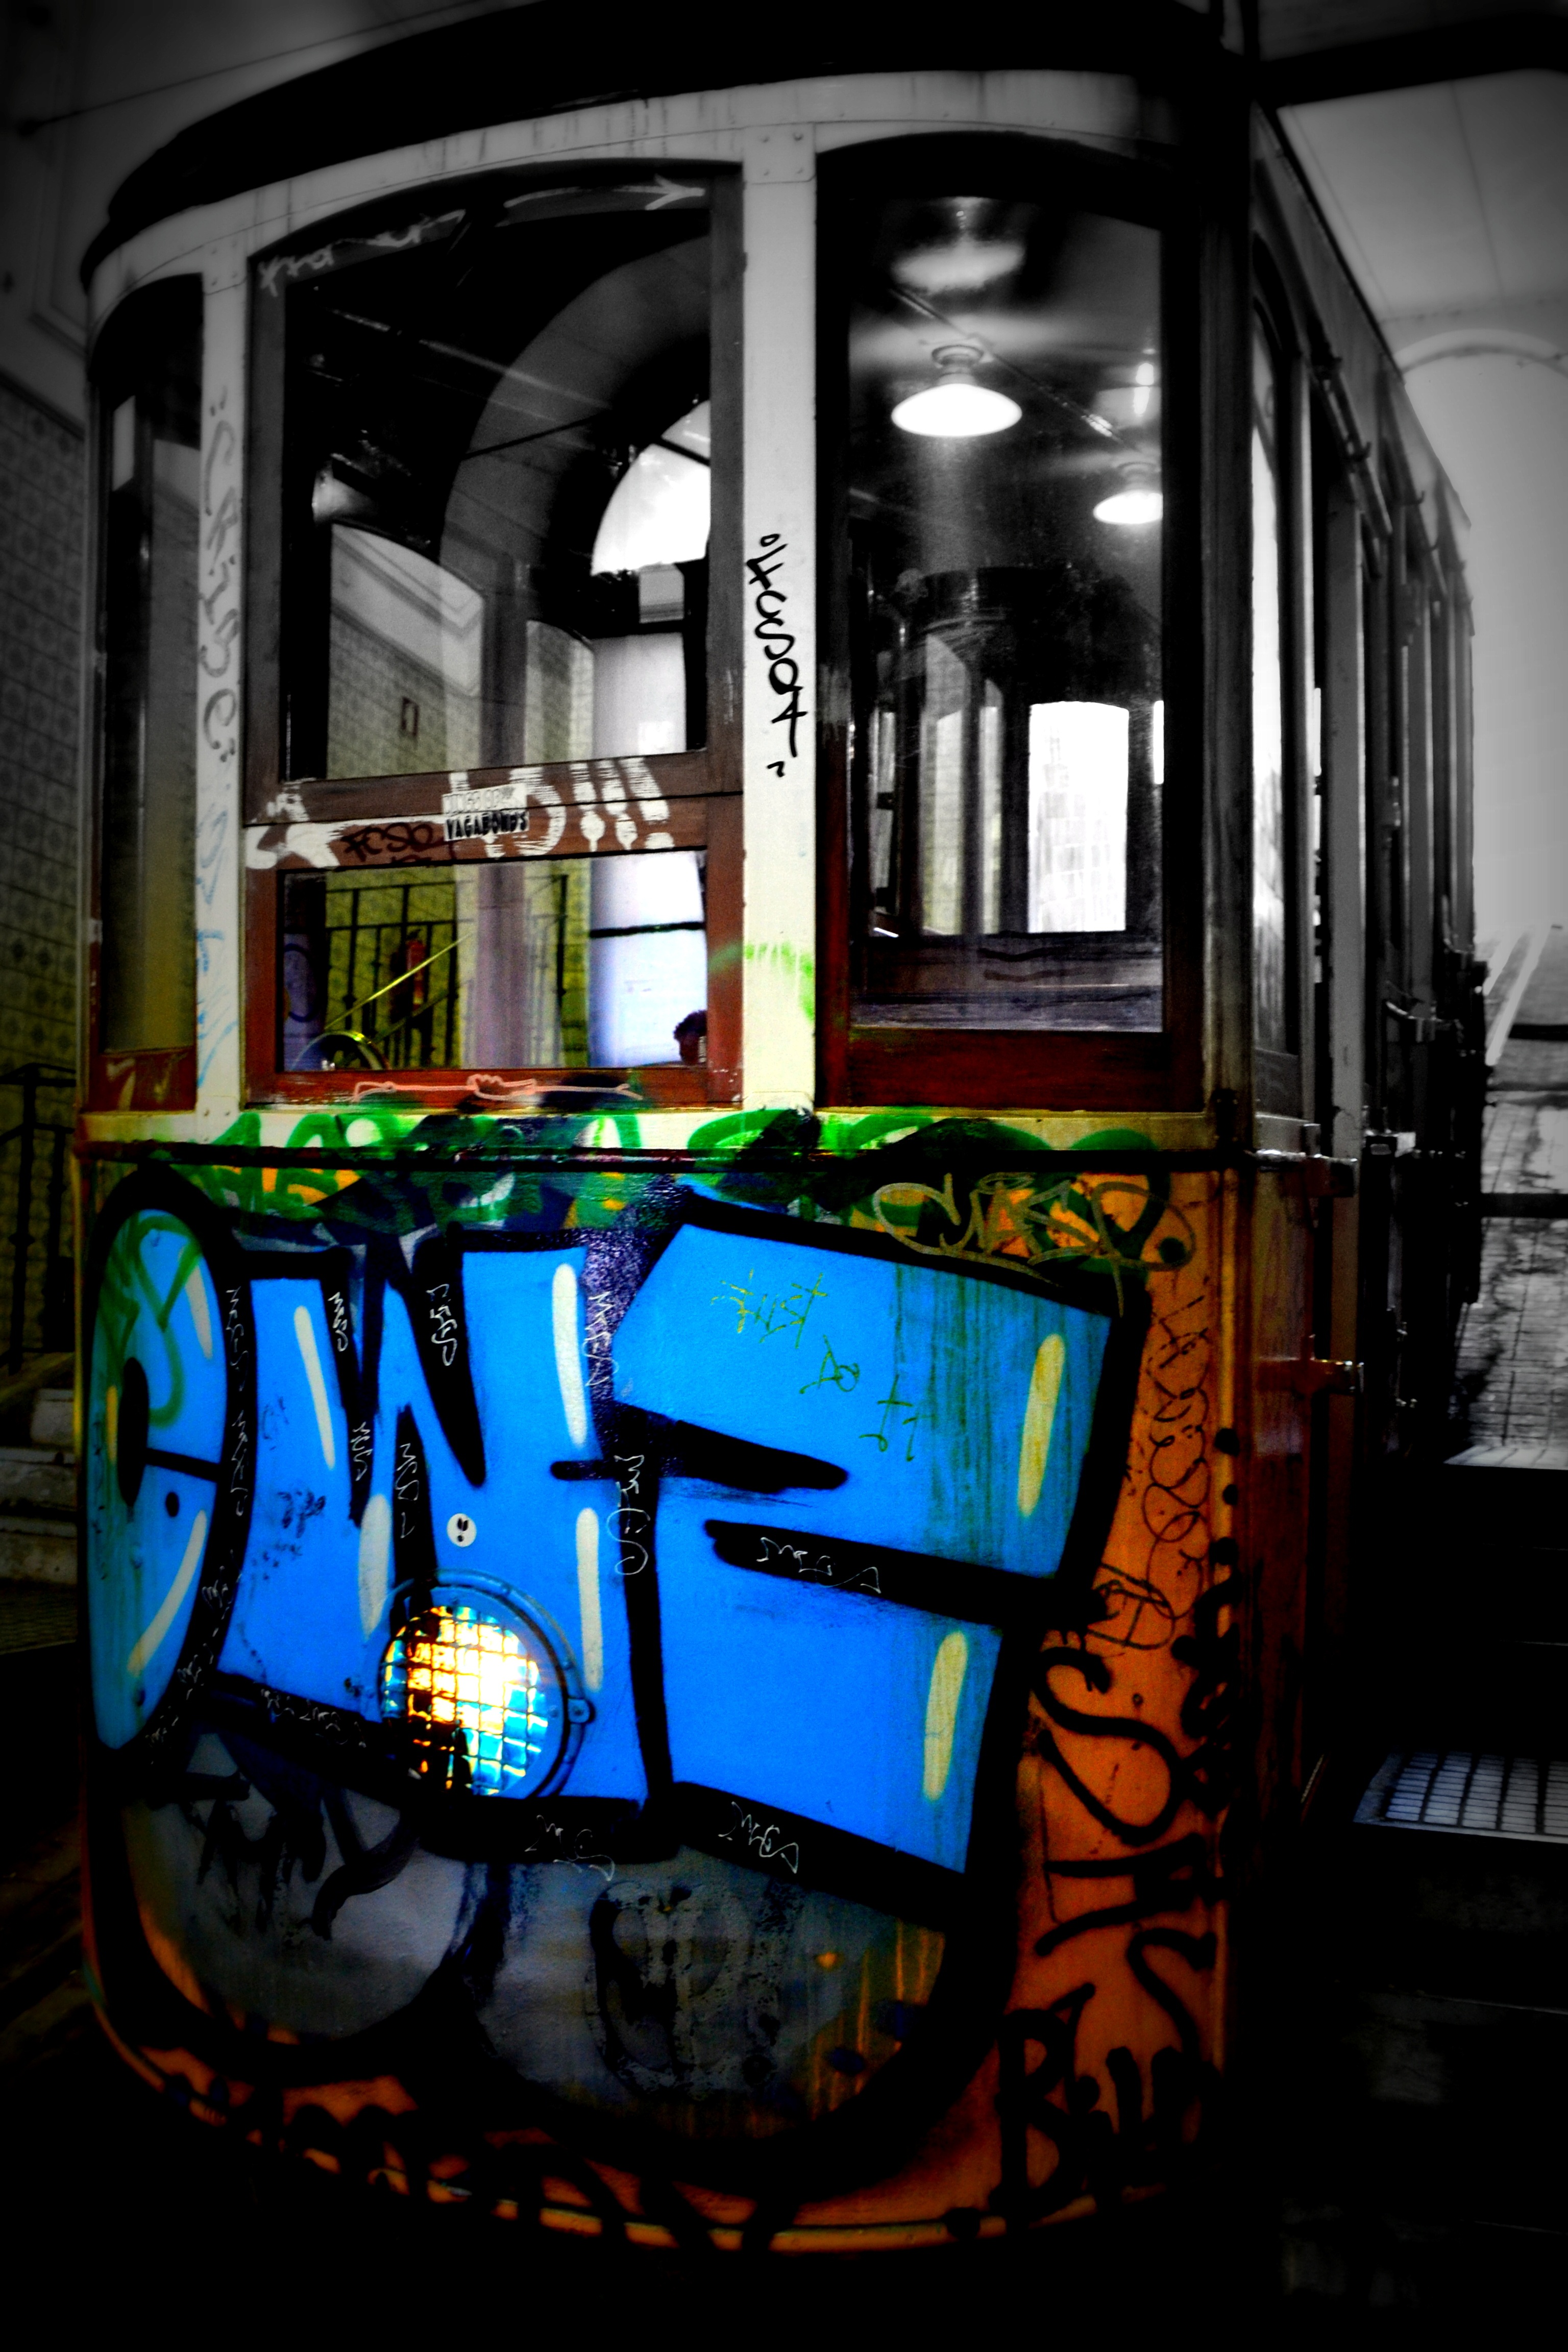
light, window, glass, old, city, urban, downtown, cable, tram, transportation, europe, color, darkness, lighting, art, portugal, elevator, electric, funicular, lisbon